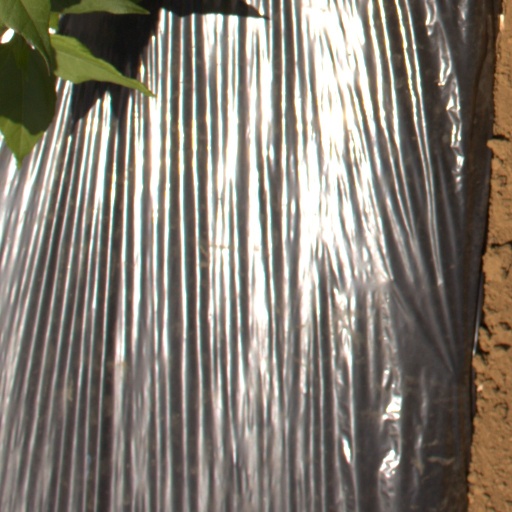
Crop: Jerusalem artichoke